Birch bark letter no. 292

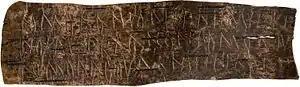
Birch-bark letter No. 292

Birch bark letter no. 292 is a birch bark letter that is the oldest known document in any Finnic language. The document is dated to the beginning of the 13th century and is written in the Cyrillic script. It was found in 1957 by a Soviet expedition led by Artemiy Artsikhovsky in the Nerevsky excavation on the left coast side of Novgorod. It is currently held at the Novgorod City Museum.